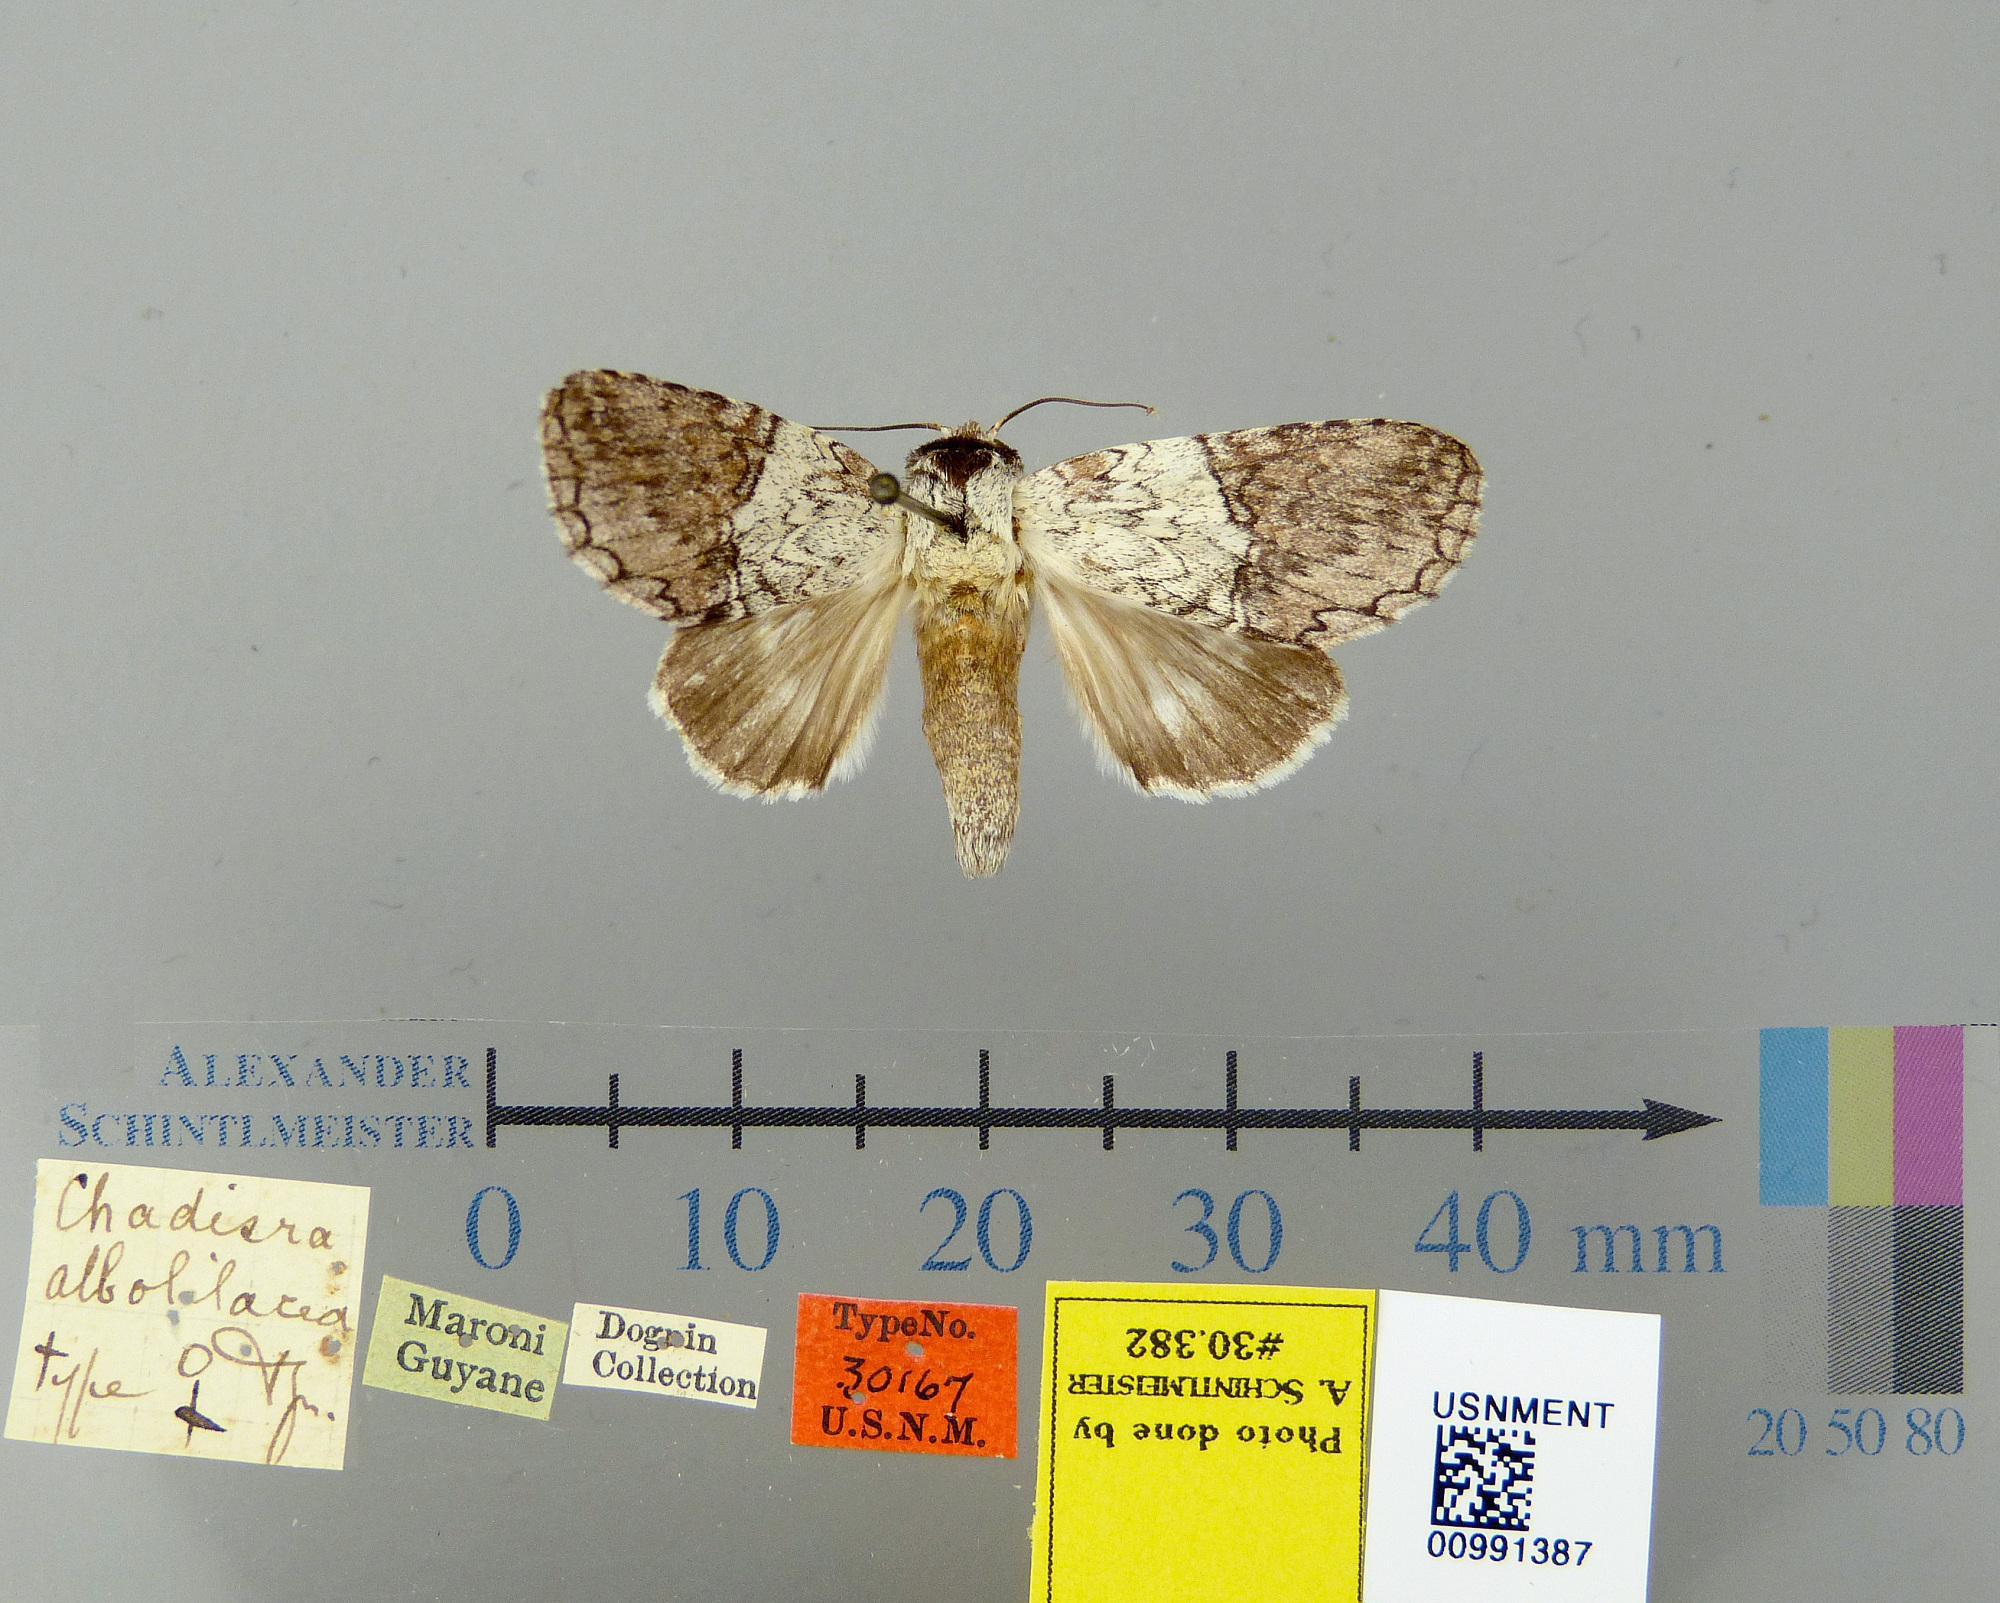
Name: Chadisra albolilacea
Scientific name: Chadisra albolilacea Dognin, 1914
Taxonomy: Animalia, Arthropoda, Insecta, Lepidoptera, Notodontidae
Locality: Maroni; Guyane, St. Laurant du Maroni, French Guiana